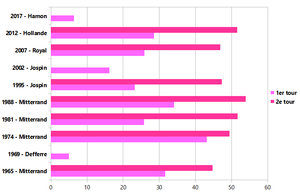
Graphique en bâton représentant le vote socialiste aux élections présidentielles françaises entre 1965 et 2017.
Le Parti socialiste est un parti politique français historiquement classé à gauche et plus récemment au centre gauche sur l’échiquier politique.